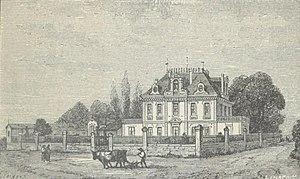
Illustration du Château Malescot Saint-Exupéry dans l'ouvrage Bordeaux et ses vins (7ème édition) de Charles Cocks et Edouard Féret publié en 1898
Le château Malescot Saint-Exupery est un domaine viticole de 45 ha dont 30 ha de vignes, situé à Margaux en Gironde. En AOC margaux, il est classé troisième grand cru dans la classification officielle des vins de Bordeaux de 1855.